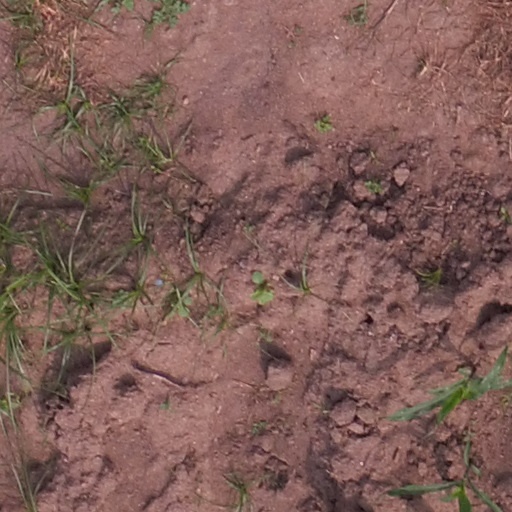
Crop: maize; corn